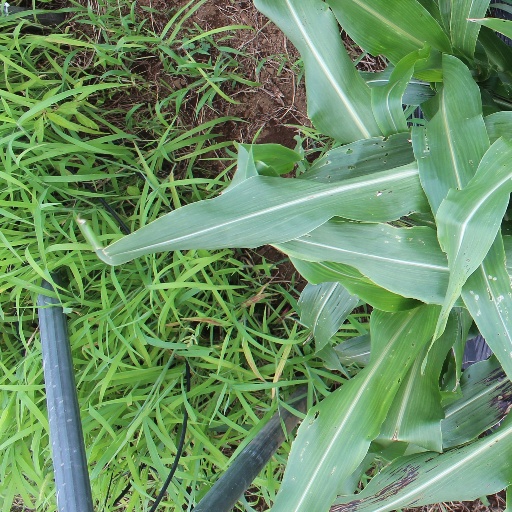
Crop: sorghum